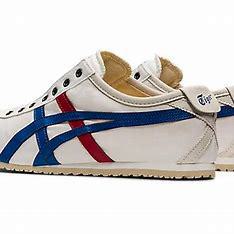
Brand: Onitsuka
Model: Tiger Onitsuka Tiger Mexico 66